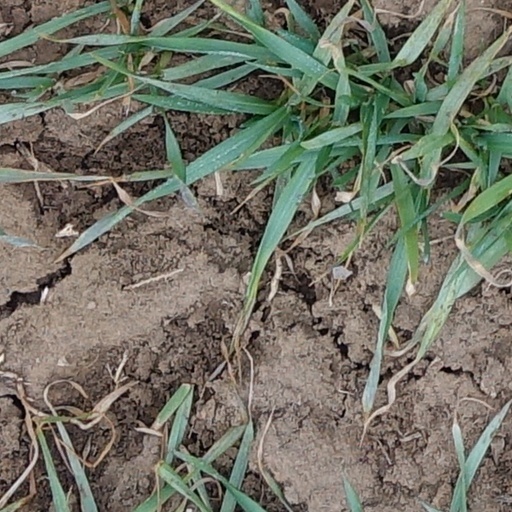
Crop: wheat